Neighbourhoods in Timmins

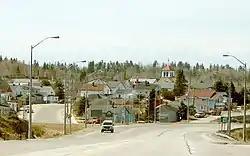
Schumacher

The city of Timmins, Ontario, Canada contains many named neighbourhoods. Some former municipalities that were merged into Timmins continue to be treated as distinct postal and telephone exchanges from the city core.